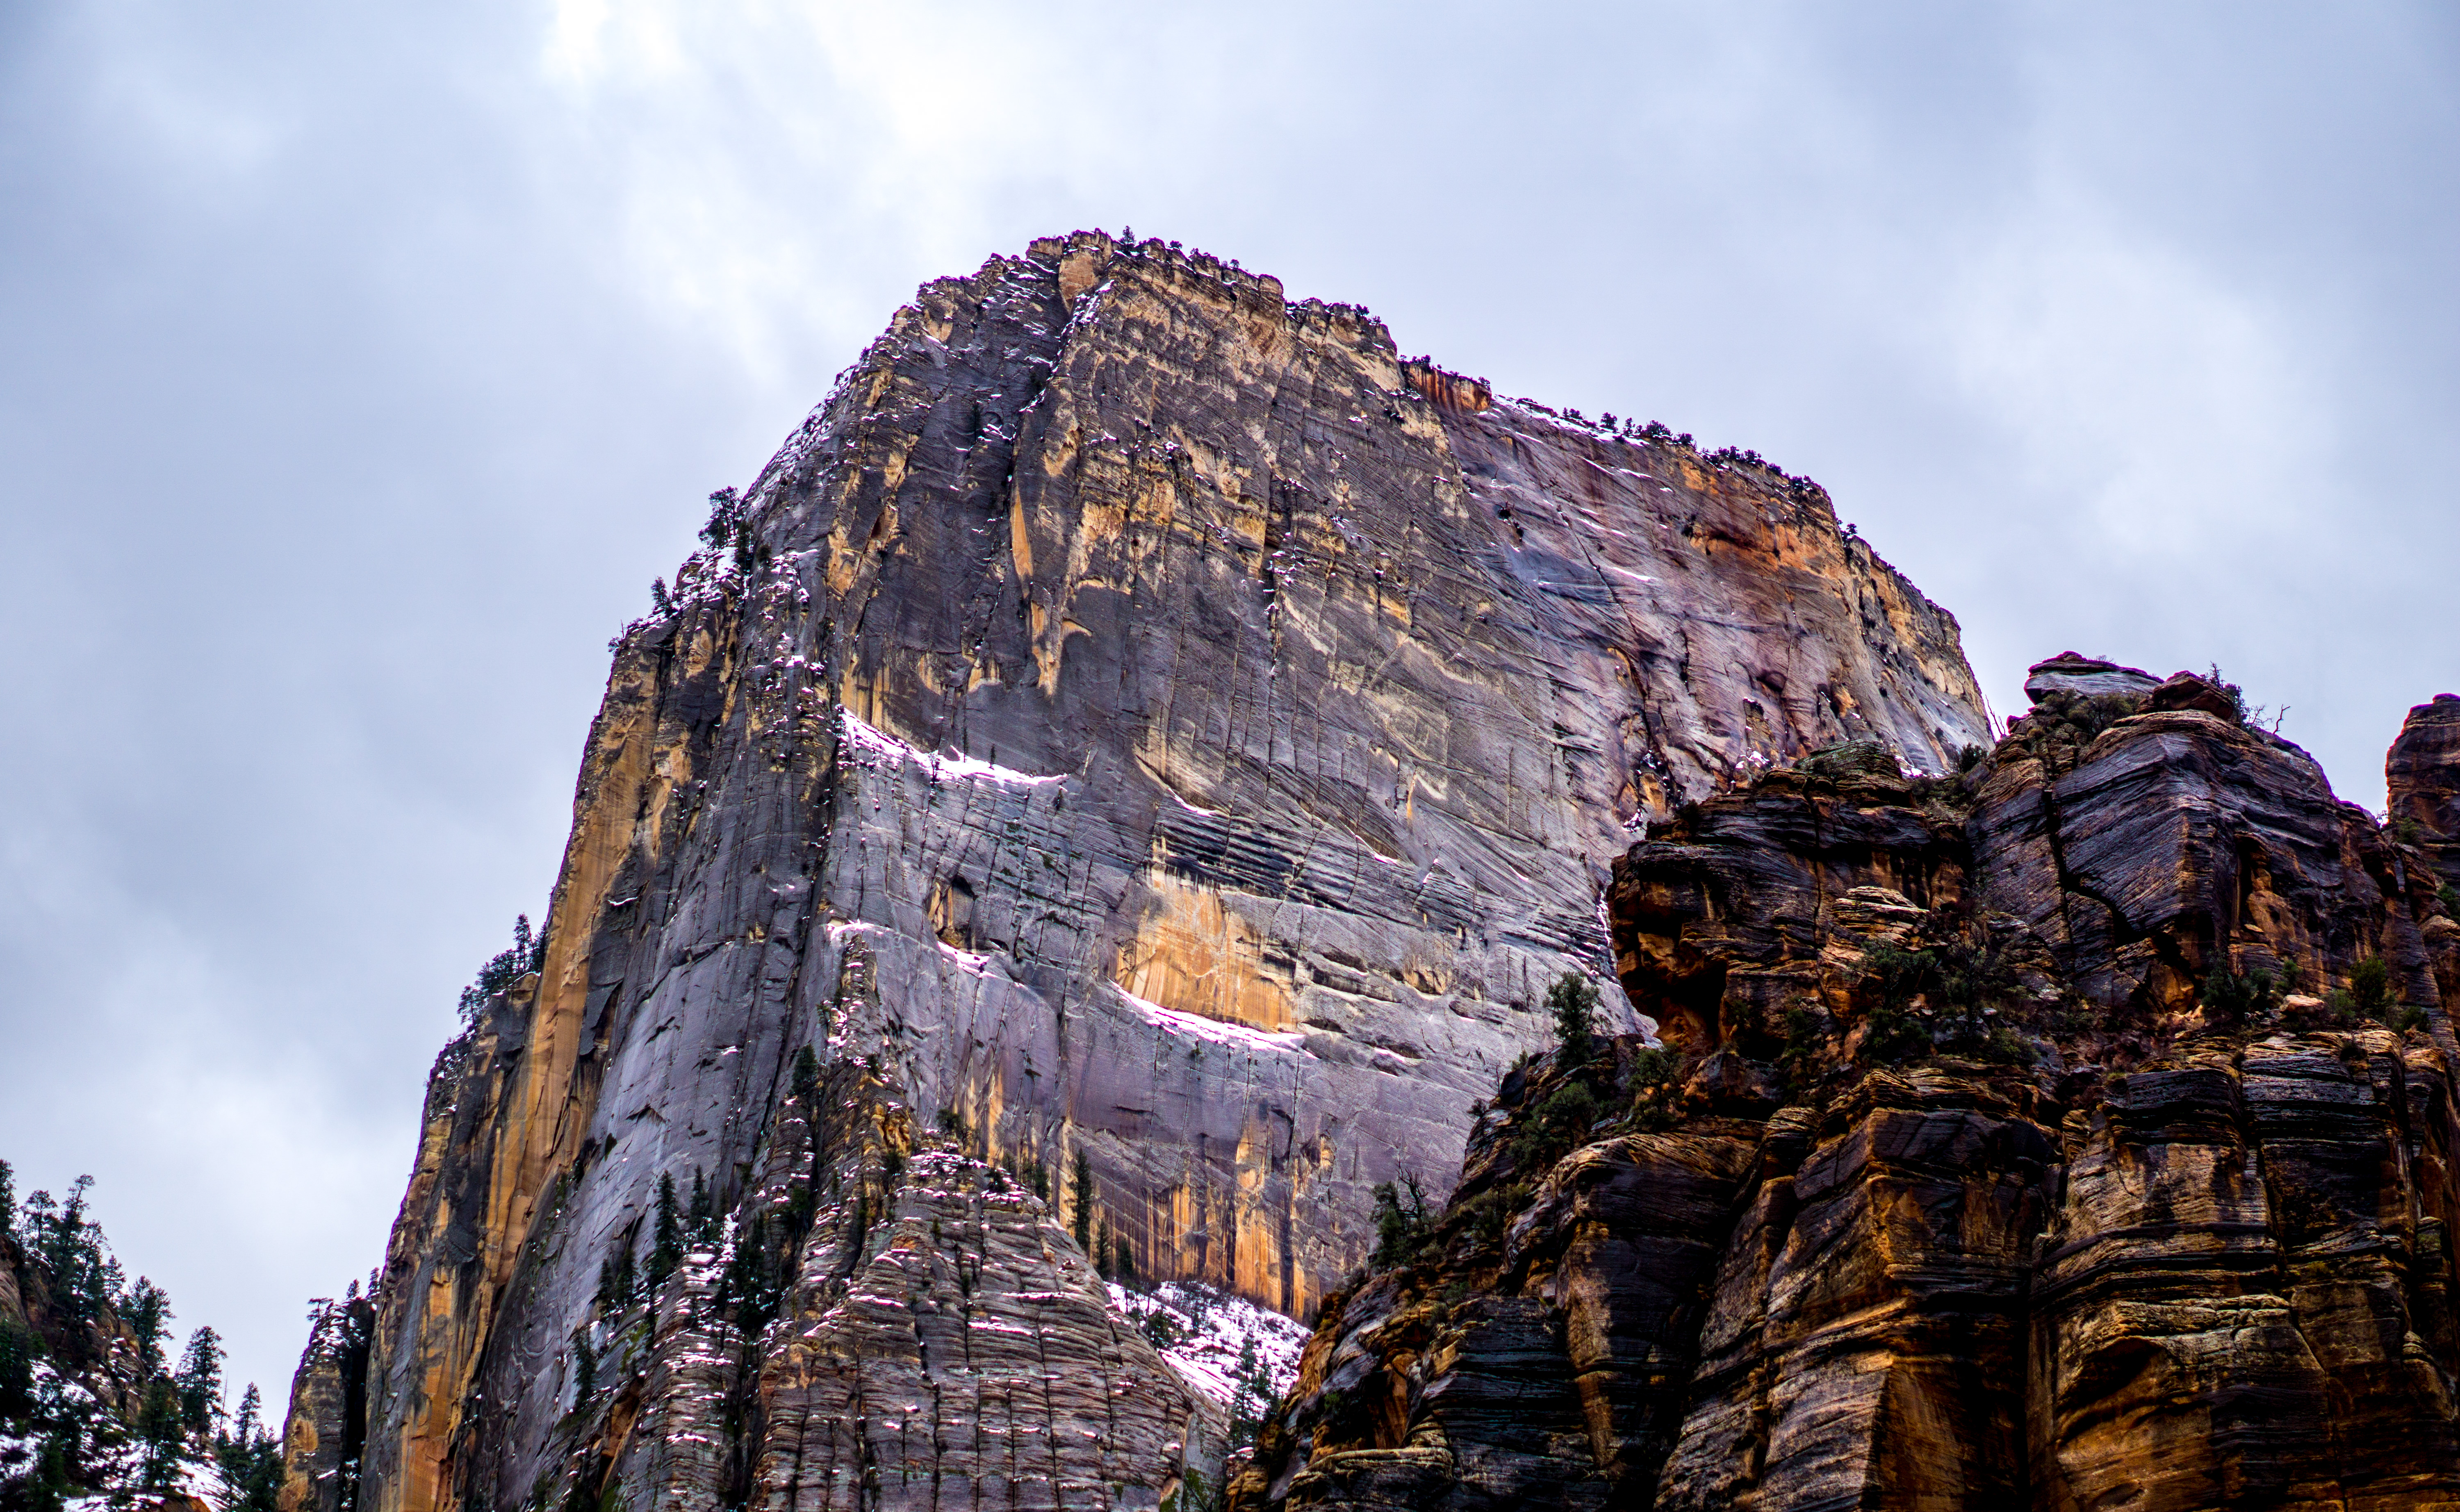
landscape, nature, rock, mountain, perspective, mountain range, formation, cliff, scenic, tourism, terrain, summit, outdoors, geology, landform, rocky mountain, mountainous landforms